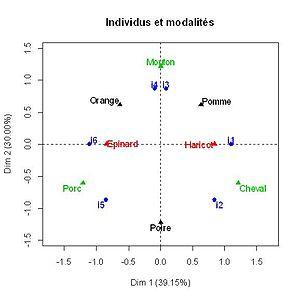
Figure 1. Données préférences alimentaires. ACM. Représentation des individus et des modalités (fournie par le package R FactoMineR.
L’analyse des correspondances multiples est la méthode factorielle adaptée aux tableaux dans lesquels un ensemble d’individus est décrit par un ensemble de variables qualitatives. Un exemple typique de ces données est celui des enquêtes d’opinion.